Tonopah Test Range Airport

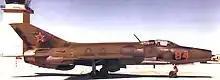
"Red 84" MiG-21F-13 taxiing past the control tower, 1986

Pakistan was the first and largest customer of the J-6 (F-6) receiving nearly 300 aircraft, mostly of the J-6C (F-6C) variety.